Dashilan Subdistrict

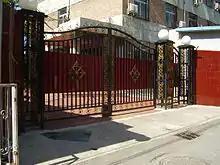
Tan'er Hutong (Coal Lane) Elementary School

One school in this area is Tan'er Hutong (Coal Lane) Elementary School. According to Michael Meyer, the author of "The Last Days of Old Beijing: Life in the Vanishing Backstreets of a City" and a former teacher at Tan'er Hutong, the school had no gazetteer that recorded the history, the principal was not aware of the school history, and historical texts did not document the school's history; Meyer explained that "[i]t took months to assemble" his written history on the school and that he had gathered information by "talking to people in the lanes like Mr. Xie."